Espeyroux

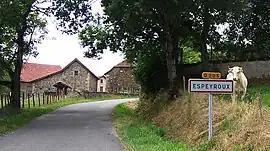
The D205 road into Espeyroux

Espeyroux is a commune in the Lot department in south-western France.